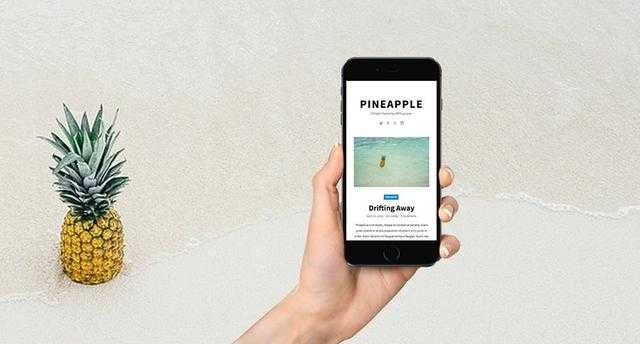
Label: Pineapple